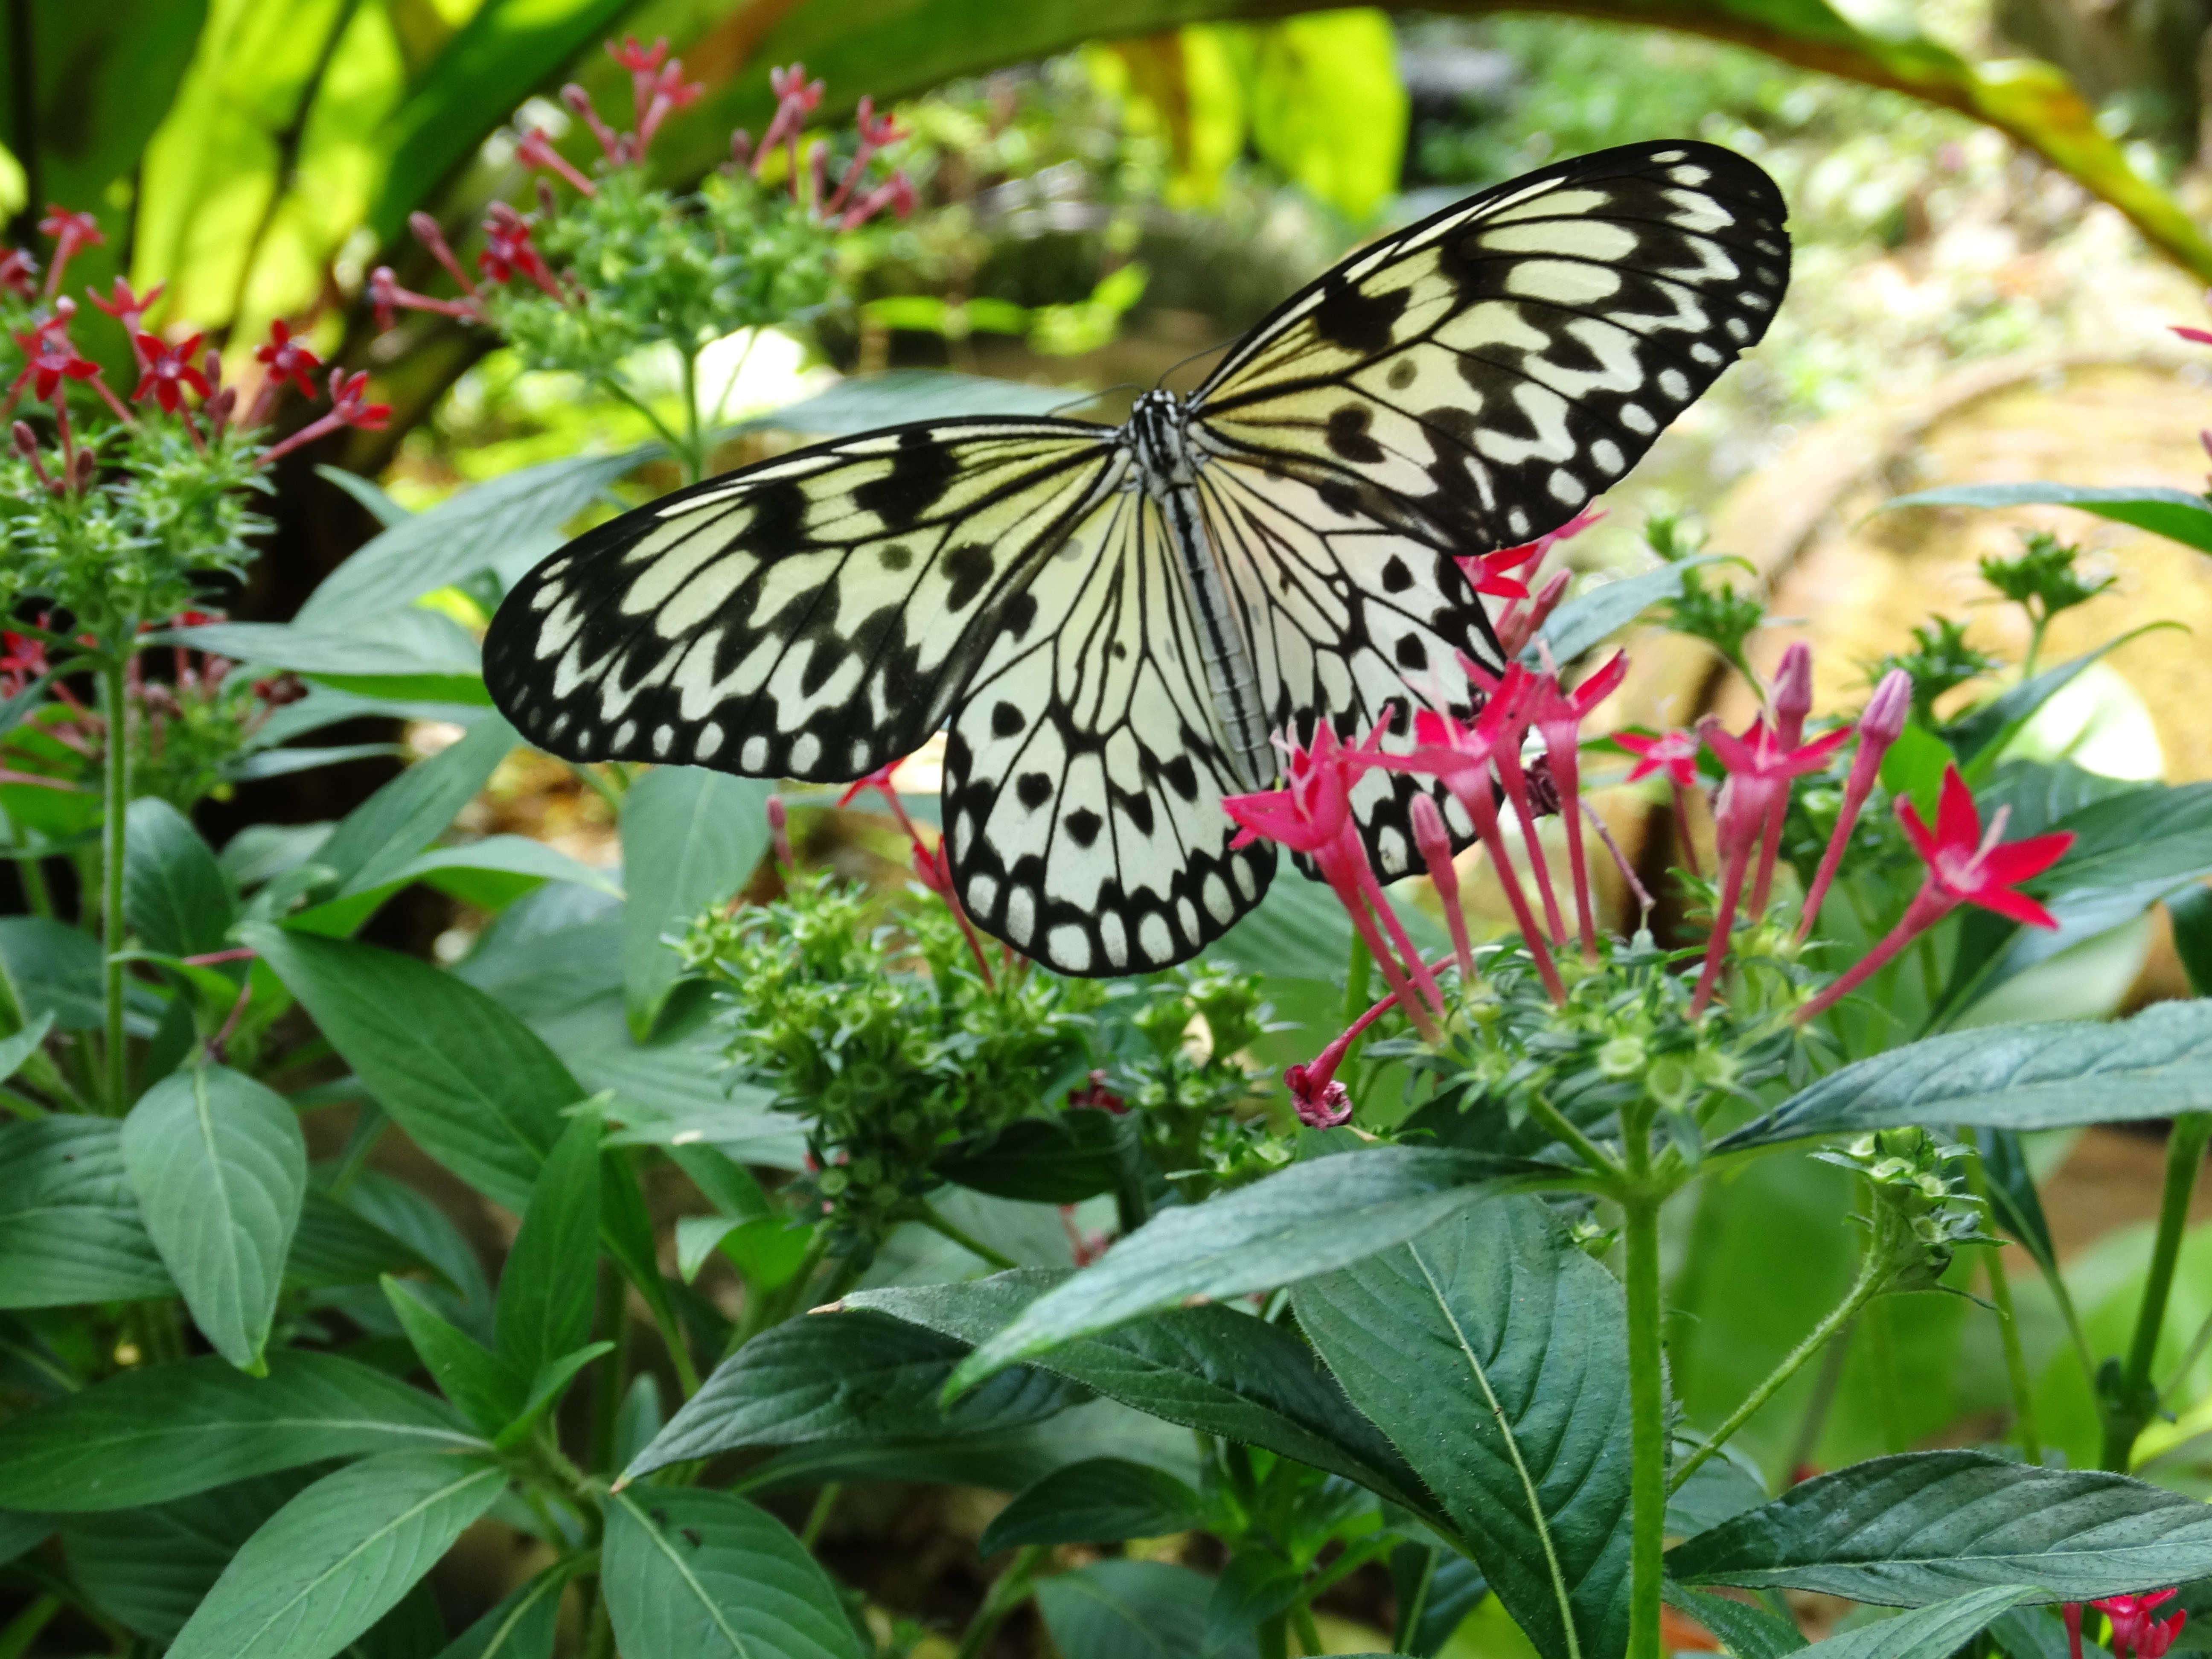
flower, jungle, insect, botany, butterfly, garden, fauna, invertebrate, monarch butterfly, arthropod, pollinator, moths and butterflies